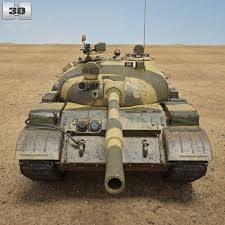
Label: Tank